East Region (Cameroon)

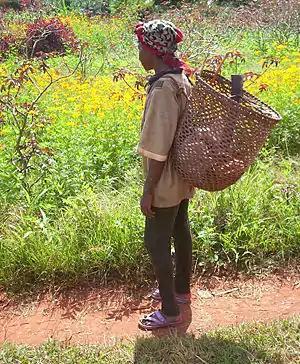
Maka woman on the way to her fields near Abong-Mbang

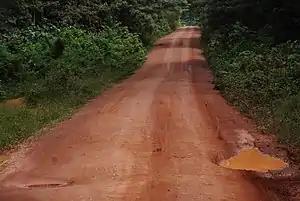
Yokadouma Road

The speakers of Makaa–Njem languages are the largest group of Bantu peoples in the region. The Maka form the majority of this group and occupy much of the western territories on the border with the Centre Region, including the towns of Abong-Mbang, Nguelemendouka, and Doumé. The Bajwe inhabit the territory immediately south of this, centred at Messaména. The Nzime live at Mindourou and its surroundings on the road that runs south from Abong-Mbang. Further south on this road are the Njem, whose territory includes the settlements of Lomié, Zoulabot, Zwadiba, and Ngoila. The Mpo occupy most of the territory surrounding the Ndélélé-Yokadouma road and the side-roads off of it, as well as much of the border with the Congo. The Mpoman have a small enclave at Lokomo south of Yokadouma, and the Kunbabeeg live west of this Mpo-Mpoman territory. All of these groups speak distinct, but closely related, languages.